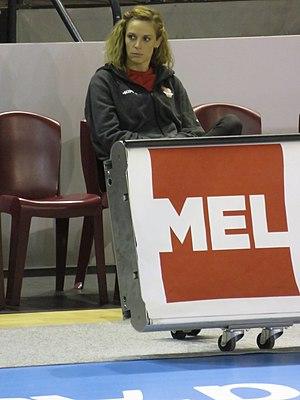
Mi-temps
Megan Mahoney, née le 13 février 1983 à Black Hawk aux États-Unis, est une joueuse américaine de basket-ball.